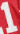
Number: 1